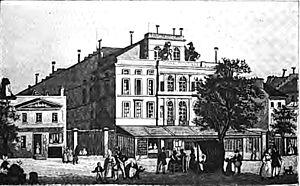
Cirque Olympique, gravé par H. Berteroud, d'après A. Testard. Ce cirque, construit à partir de 1826 et inauguré en 1827 sur le côté pair du Boulevard du Temple à Paris, remplaça le précédent Cirque Olympique, ouvert en 1877 rue du Faubourg-du-Temple et détruit par un incendie en 1826. Le bâtiment changea plusieurs fois de propriétaire et de nom (Théâtre Lyrique en 1847, Théâtre National ou Opéra National en 1851, Théâtre Lyrique à nouveau à partir de 1852, Théâtre Impérial sous le premier Empire), avant de fermer en 1862. Il a été démoli peu de temps après cette date.